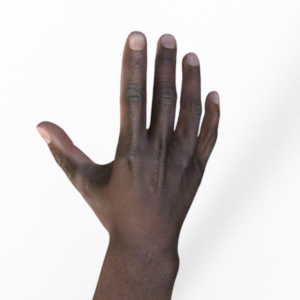
Label: paper